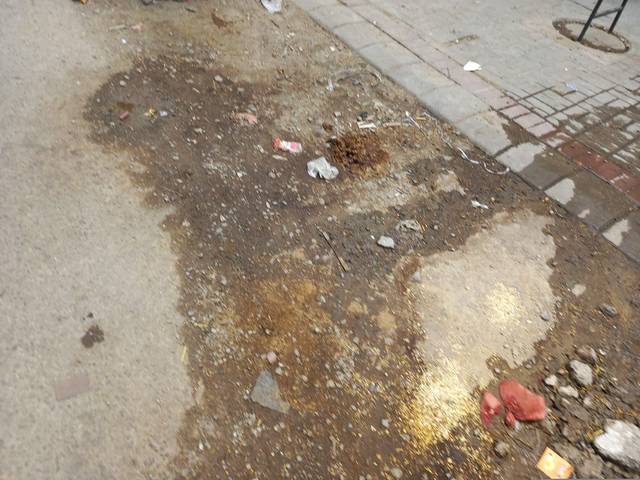
Region: Pakistan
Coordinates: 31.565, 74.324